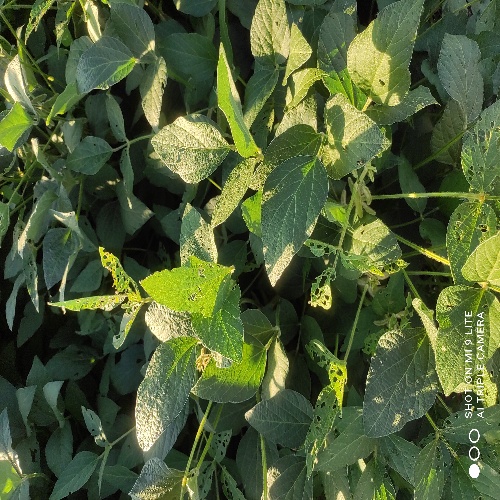
Label: Caterpillar